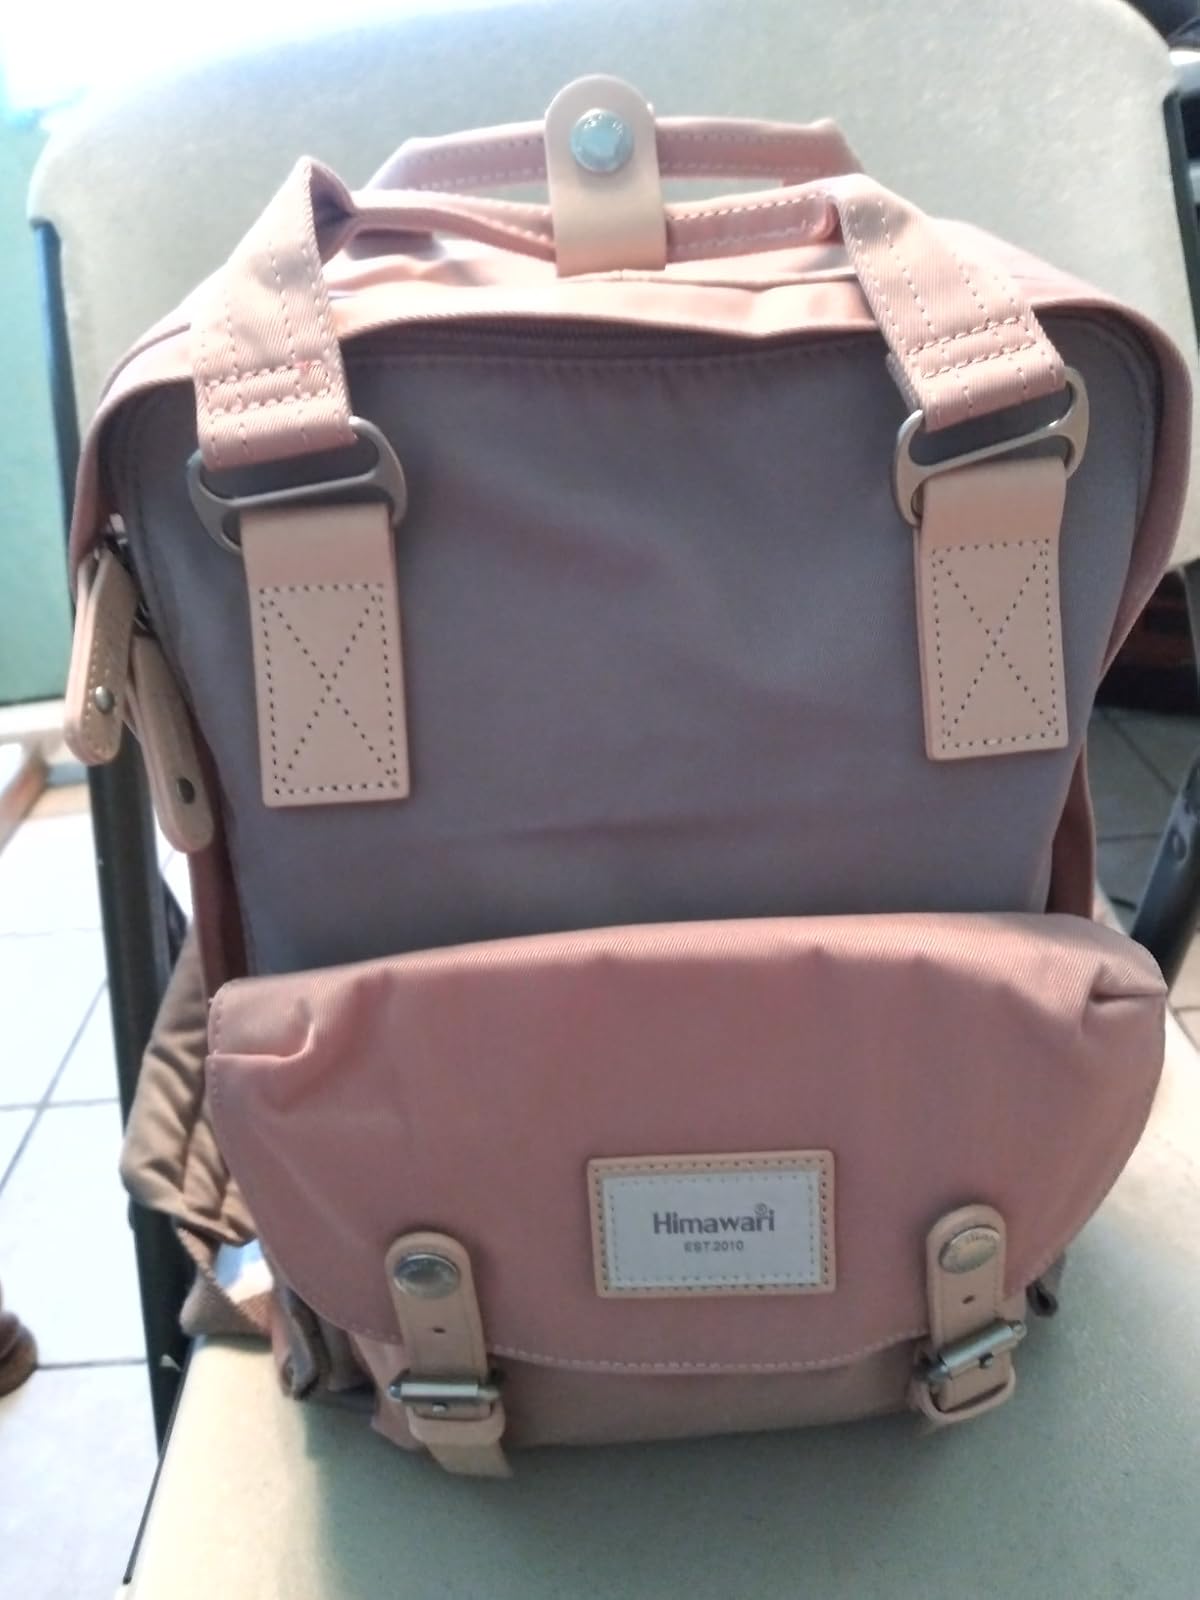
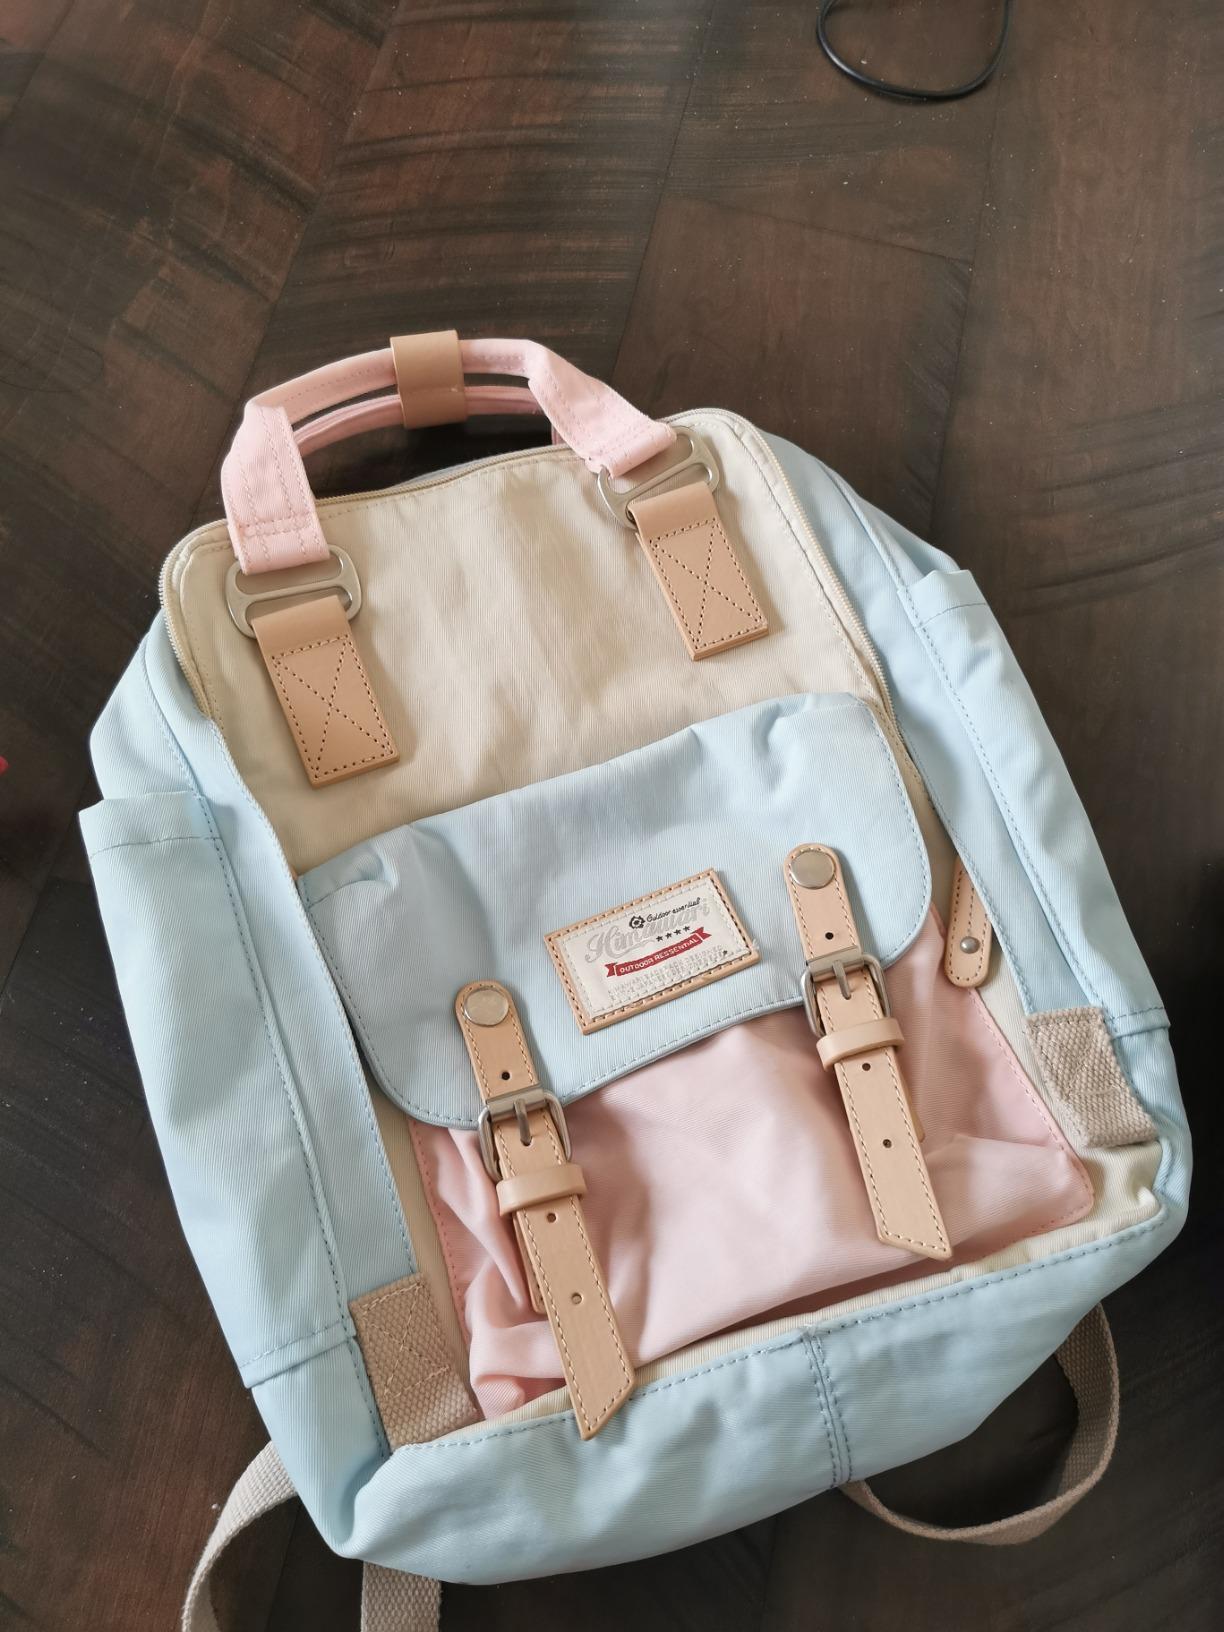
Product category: bag
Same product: no